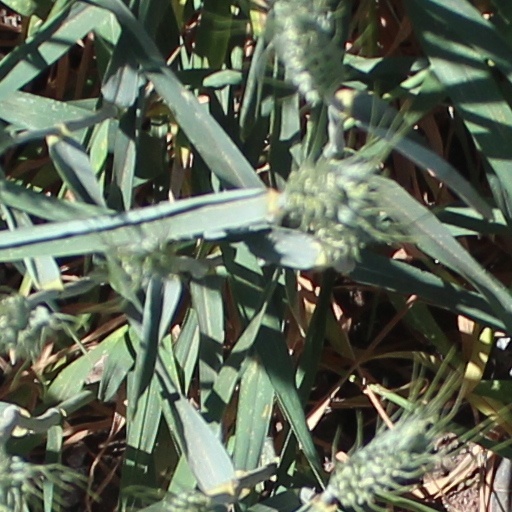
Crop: wheat